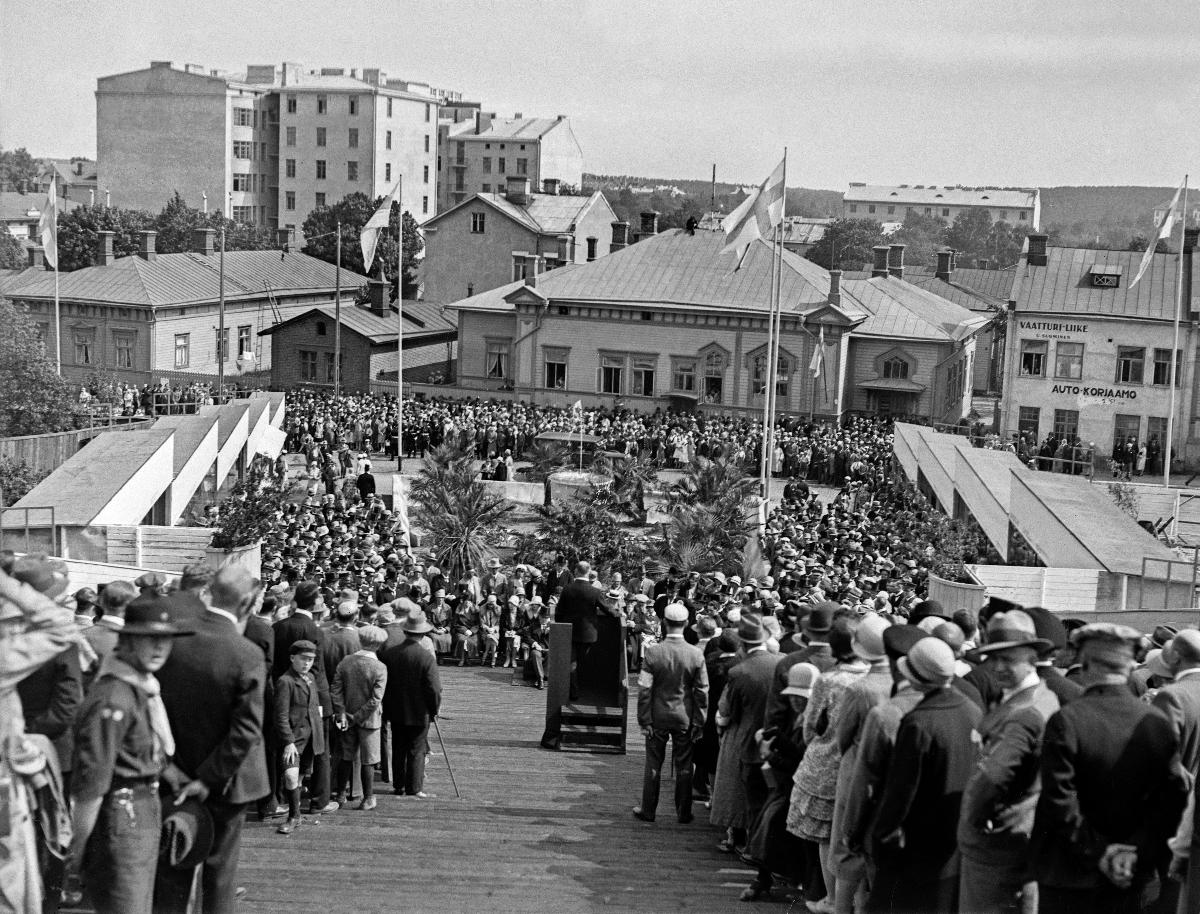
Suomen messut Turussa 1929
Finlands mässa i Åbo 1929; Fair of Finland in Turku 1929
sisällön kuvaus: Suomen messut Turussa 1929. Messujen avajaiset 15.6.1929. content description: Fair of Finland in Turku 1929. Opening of the Finnish Fair 15.6.1929. innehållsbeskrivning: Finlands mässa i Åbo 1929.  Öppningen av Finlands mässa 15.6.1929.
Kuvaaja: Sundström, Hugo, kuvaaja
Vuosi: 1929
Paikka: Suomi, Varsinais-Suomi, Turku
Aiheet: messut (tapahtumat); avajaiset; HBL; marketing; fairs; openings; trade fairs; openings (celebrations); marknadsföring; mässor; öppningar; mässor (evenemang); öppningsceremonier